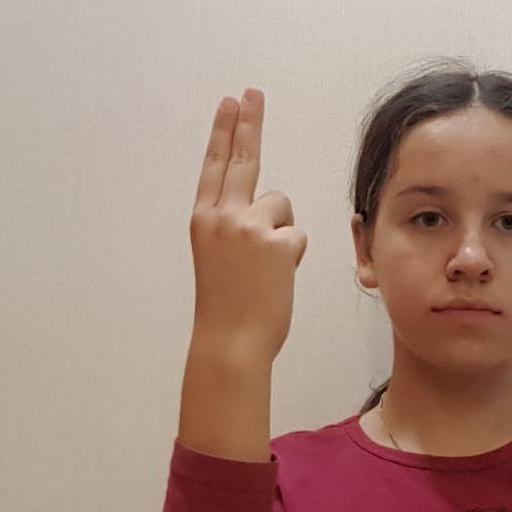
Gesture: two_up_inverted